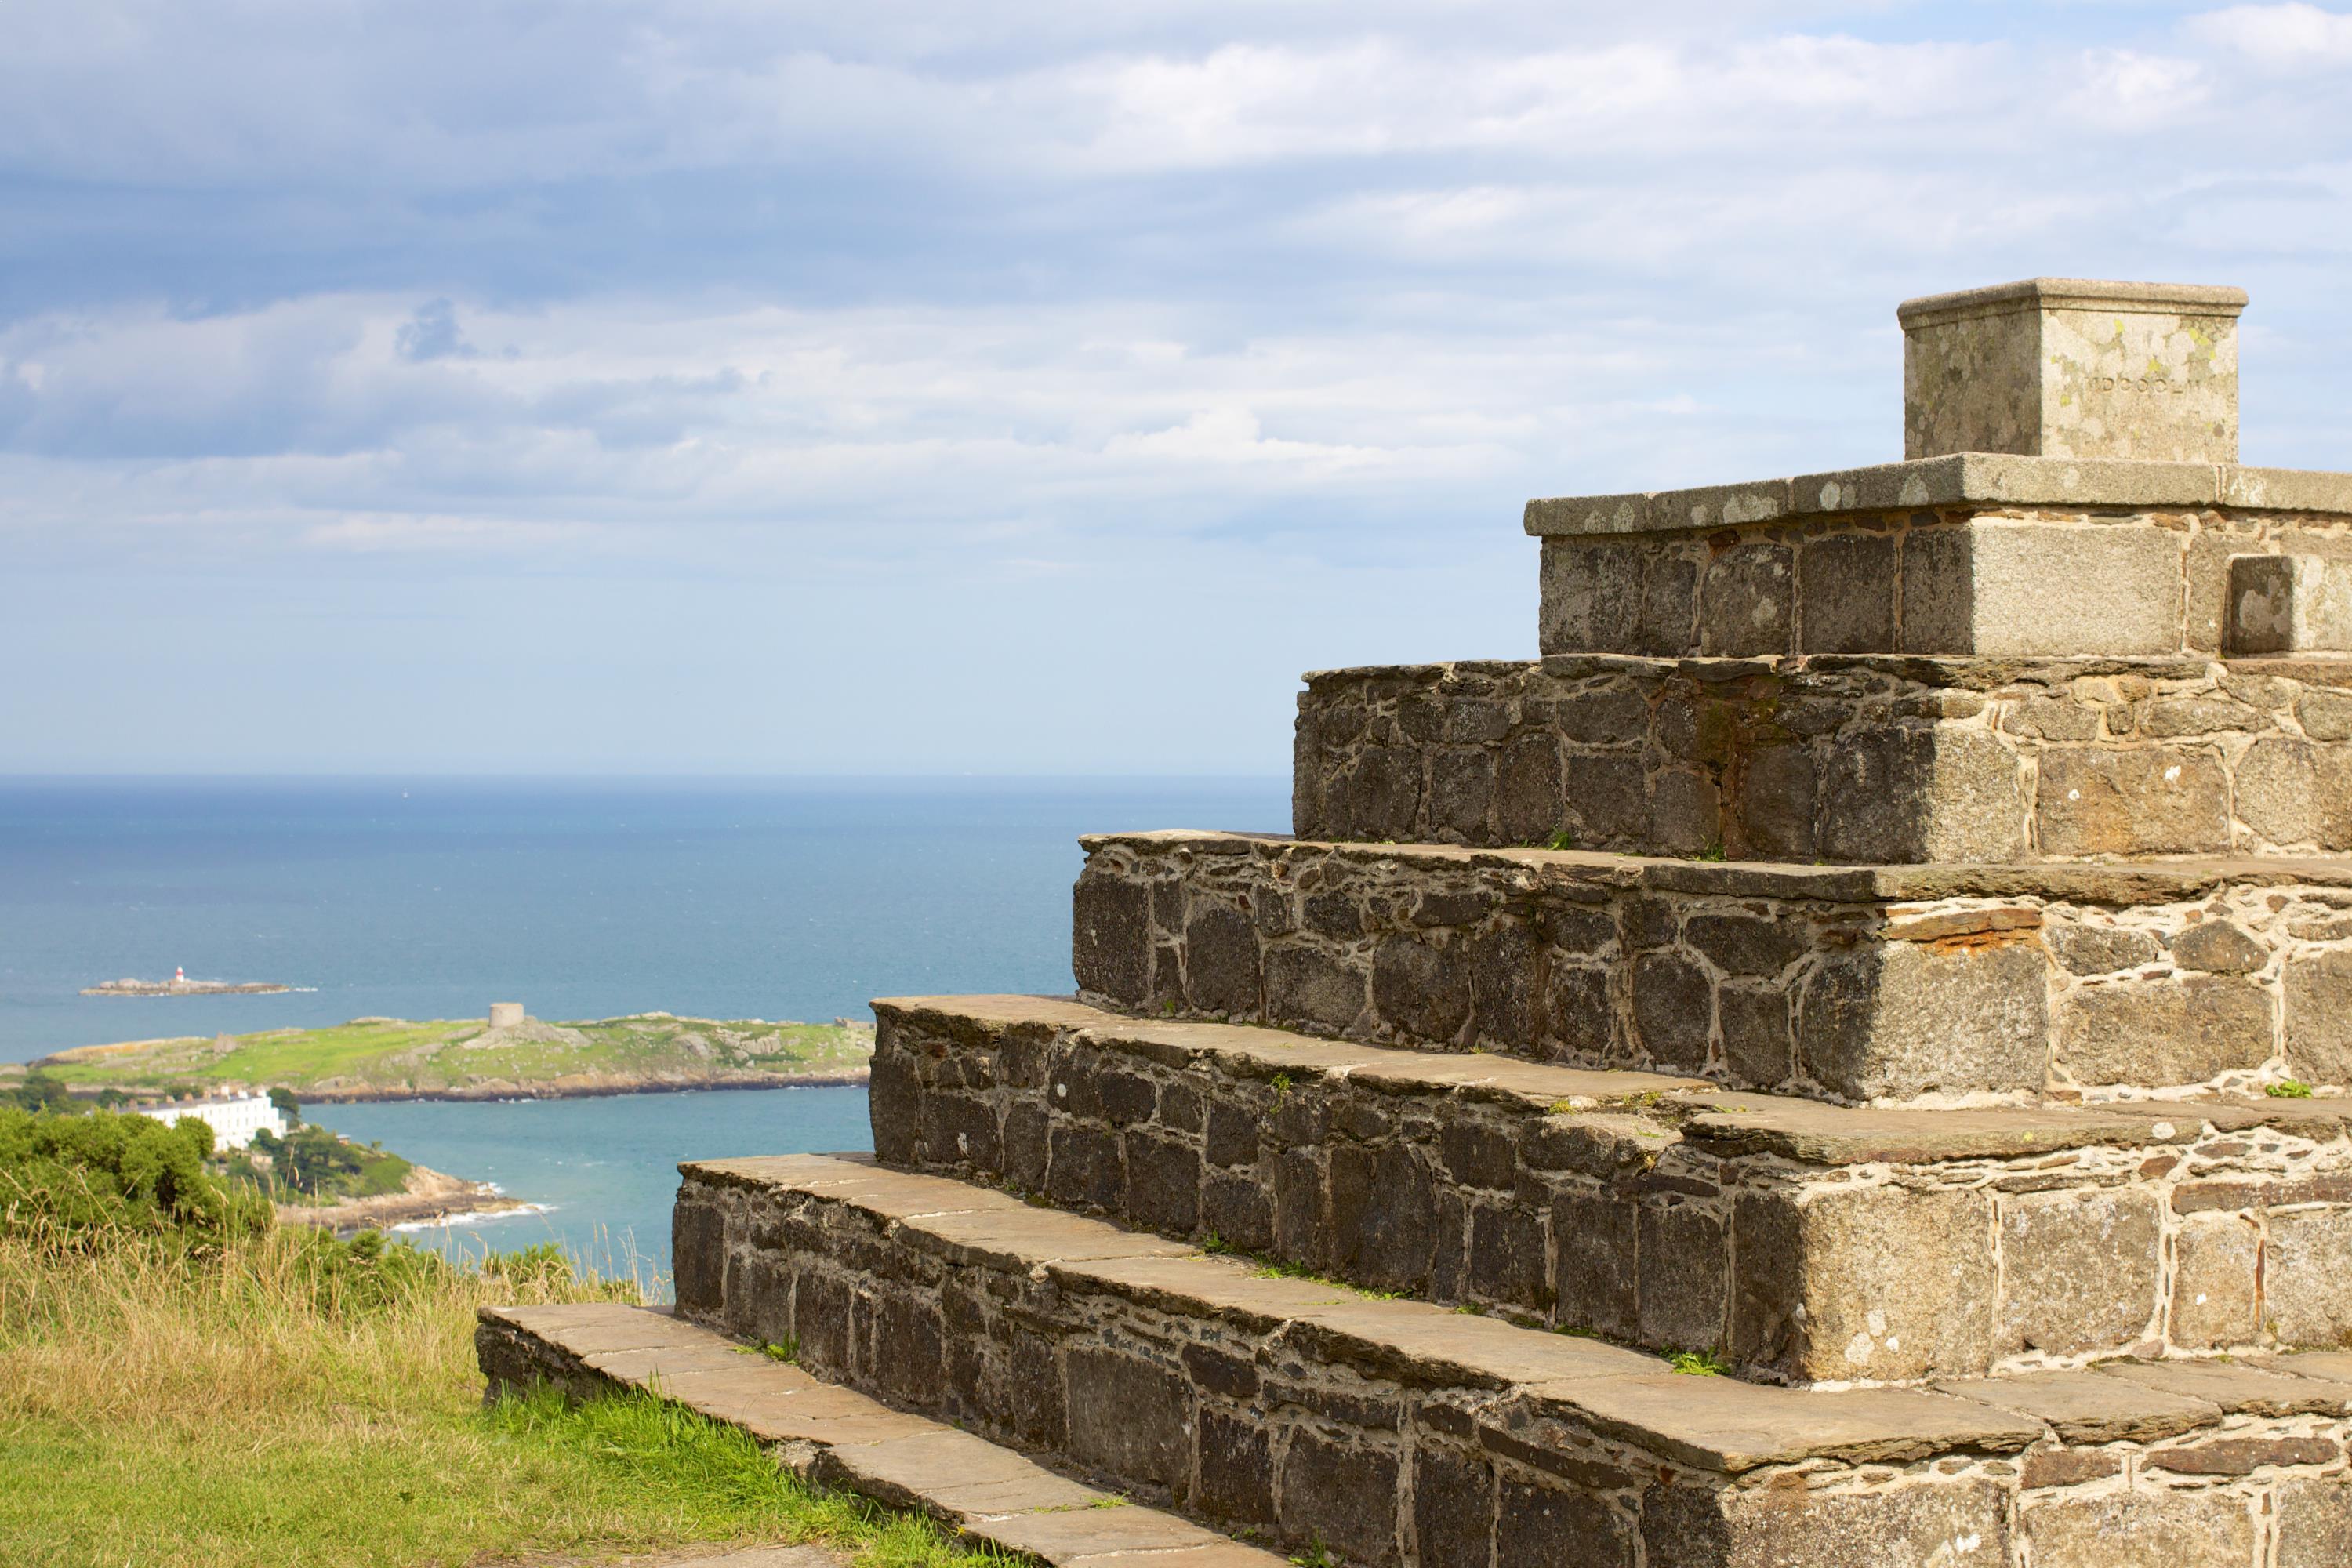
wall, sea, fortification, coast, stone wall, sky, klippe, cliff, ruins, headland, promontory, coastal and oceanic landforms, rock, vacation, terrain, landscape, ancient history, historic site, building, tourism